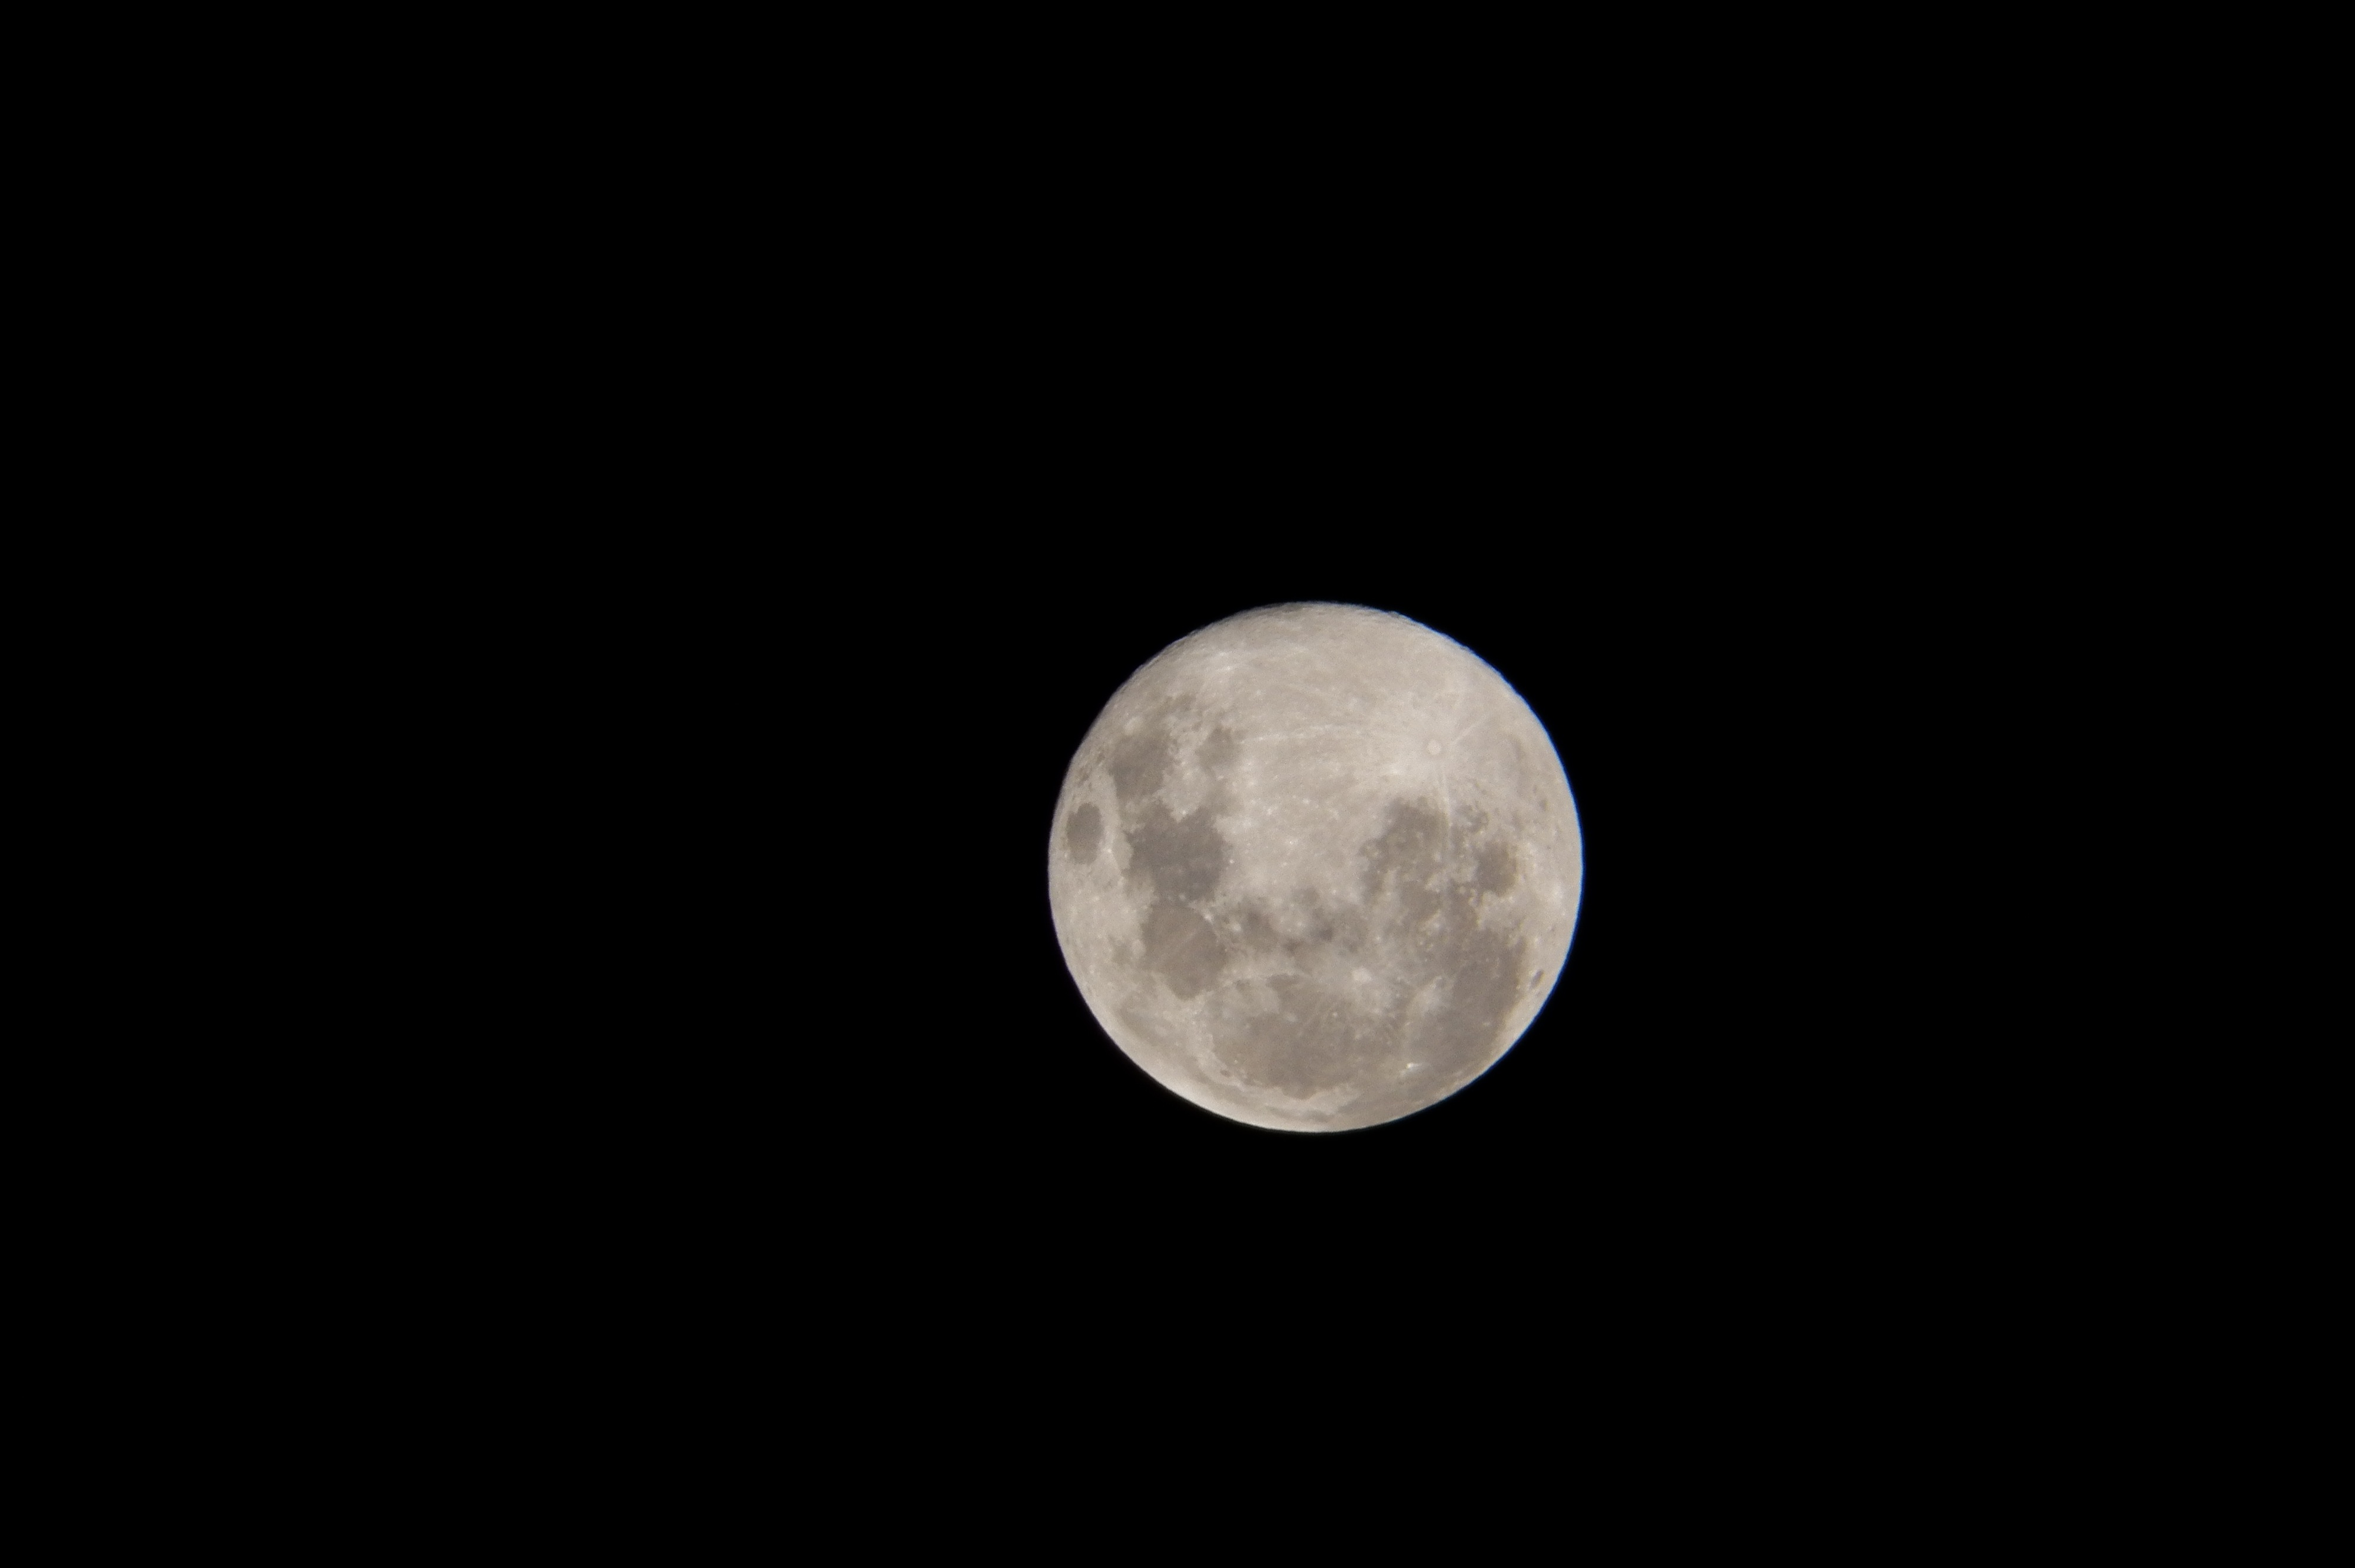
black and white, sky, atmosphere, moon, full moon, circle, telephoto, astronomical object, celestial event